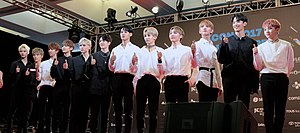
Seventeen (band) / 2017: Al1, 2017 Seventeen Project, Diamond Edge & Teen, Age
Seventeen til KCON LA i 2017.
"Seventeen, også betegnet som SEVENTEEN eller SVT, er et sydkoreansk band dannet af Pledis Entertainment i 2015. Gruppen består af 13 medlemmer som er delt op i tre undergrupper, der hver specialiserer sig indenfor forskellige områder: ""Hip-hop Unit"", ""Vocal Unit"" og ""Performance Unit"". Gruppen har udgivet to fulde album og 5 minialbum. I 2018 debuterede undergruppen BSS, eller BooSeokSoon, bestående af medlemmerne Hoshi, DK og Seungkwan, med sangen Just Do It.